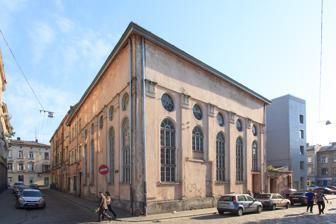
Building: Jakob Glanzer Shul
Country: Ukraine
Year built: 1844
Former synagogue in Lviv, Ukraine Jakob Glanzer Shul The former synagogue, in 2015 Religion Affiliation Orthodox Judaism (former) Rite Hasidic Judaism Ecclesiastical or organisational status Synagogue (1844–1962) Jewish museum (since 1995) Ownership Sholom Aleichem Jewish Culture Society Location Location Vuhilna Street, Lviv 79000 Country Ukraine Location of the former synagogue in Ukraine Geographic coordinates 49°50′44″N 24°01′37″E / 49.84556°N 24.02694°E / 49.84556; 24.02694 Architecture Architect(s) Józef Engel (1844) Maurycy Silberstein (1888) Volodymyr Pidhorodetskyi (1912) Henryk Orlean (1920) Type Synagogue architecture Style Baroque Revival Funded by Jakob Glanzer Date established 1840 (as a congregation) Completed 1844 Direction of façade East The Jakob Glanzer Shul , also called the Chasidim Synagogue , is a former Orthodox Hasidic Jewish synagogue , located at Vuhil'na (Coal) Street Nr.3 in Lviv , Ukraine . The building operated as a synagogue from 1844 until 1962; had various uses during World War II and Soviet occupation; before being preserved as a Jewish history museum and cultural center since 1995. History Synagogue The synagogue was built from 1841 to 1844 in a Baroque Revival style, in what was then the Kingdom of Galicia and Lodomeria , in the Austrian Empire . Its construction was financed by Jacob Glanzer, a Lviv merchant, and was named in his honor". After the Great City Synagogue , it was the second-largest synagogue in Lviv. Despite being completed in 1844, the synagogue was not opened until 1846 due to disputes between Progressive and Hasidic Jews. In addition to funding the construction of the Hasidic synagogue, Glanzer donated funds towards the Progressive Tempel Synagogue in order to keep peace. The building was decorated with round windows, made on elongated semicircular axes; they lit a large prayer hall and the second tiers of the women's galleries. The synagogue building occupies two parcels in the block’s housing. In its northern part, there is a prayer hall; the synagogue premises are located in the southern part. In the prayer hall interior, two tiers of the southern women's galleries have survived. During the German occupation the building was used as a commercial warehouse. Temple Synagogue was destroyed in 1941. After the war, when Lviv was occupied by Soviet troops, the Jewish community rallied around the Glanzer synagogue as the only surviving synagogue in that part of Lviv. Despite Soviet occupation, in 1954 the Jewish community gained permission for the arrangement of the ritual mikvah bath in the synagogue. The  Soviets transformed the building into a gymnasium in 1960. Rabbi Yaakov Gur-Aryeh served as spiritual leader from the end of World War II until his death in the early 1960s. At that time, the Soviets closed the synagogue took literally everything and removed all the Sifrei Torah . The Jewish community members were accused of speculation of currency and gold. In 1962, after a show trial of the "speculators," the Jewish community was denied the right to have the synagogue, whose building was handed over to the sports department of the Lviv Institute of Printing. During its use as a synagogue, the building was altered several times from its initial designs by Józef Engel. The entrance to the women’s gallery was redesigned by Maurycy Silberstein in 1888; the synagogue and the Talmud Torah school underwent a substantial reconstruction by Volodymyr Pidhorodetskyi in 1912; and in 1920, following the 1918 pogroms , much of the synagogue's stylistic features were simplified by Henryk Orlean. Gymnasium The main prayer hall was converted to a sports hall; the western two tiers of galleries for women were dismantled; the murals on the walls and ceiling were over painted; the Aron Kodesh was dismantled; and the and Torah niche in the eastern wall was bricked up. The temple's property was distributed among Lviv museums. Jewish cultural center Restoration began in 1989 to preserve the synagogue as a Jewish cultural center, under the auspices of the Sholom Aleichem Jewish Culture Society. External walls of a building were repaired in 1990. In 2012, previously unknown paintings on the wall were discovered. As of September 2020 [update] , the sanctuary had been empty for some period of time and the building was in poor condition. See also Judaism portal Ukraine portal History of the Jews in Ukraine List of synagogues in Ukraine Notes